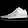
Label: Sneaker